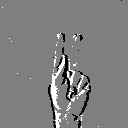
ASL letter: k